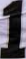
Number: 1